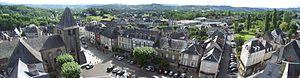
Allassac(Corrèze - France). Place Allègre et église St Jean-Baptiste (panorama depuis la tour César).
Allassac est une commune française située dans le département de la Corrèze en région Nouvelle-Aquitaine.